Andrea de Cesaris

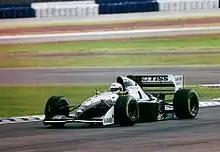
De Cesaris driving the Sauber C13 at the 1994 British Grand Prix at Silverstone.

For the 1993 season, the Ilmor engine had been replaced with a Yamaha V10, which changed the dynamics and reliability of the car. The Tyrrell 020 was also replaced mid-season by the Tyrrell 021 due to age. This car, featuring active suspension, was not a success. For the third time in his career, de Cesaris failed to score a point and left Tyrrell at the end of the season.